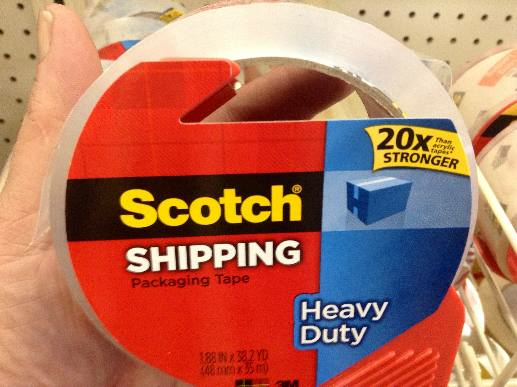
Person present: No